QWERTY

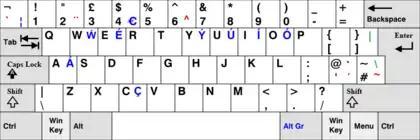
United Kingdom Extended Keyboard Layout for Windows

The QWERTY layout became popular with the success of the Remington No. 2 of 1878, the first typewriter to include both upper and lower case letters, using a key.